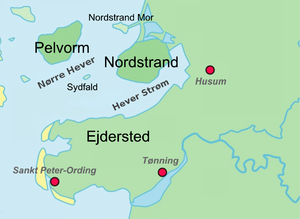
Hever Strøm
Heverstrømmen
Hever Strømmen
Hever Strøm eller Heveren er et indviklet net af store priler, der starter nord for den nordfrisiske halvø Ejdersted som søgat og forgrener sig derefter ind i det nordfrisiske vadehav.